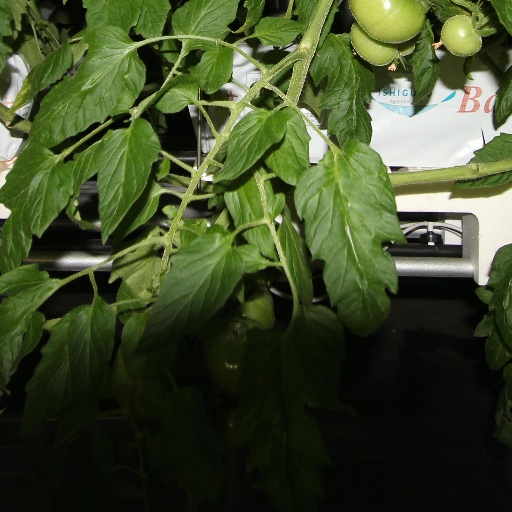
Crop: tomato